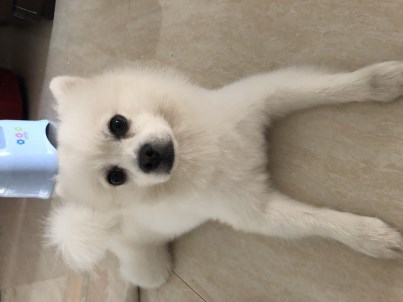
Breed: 1936-n000005-Pomeranian